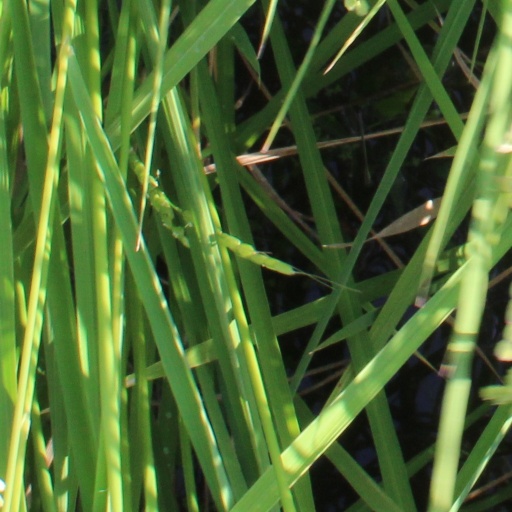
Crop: rice